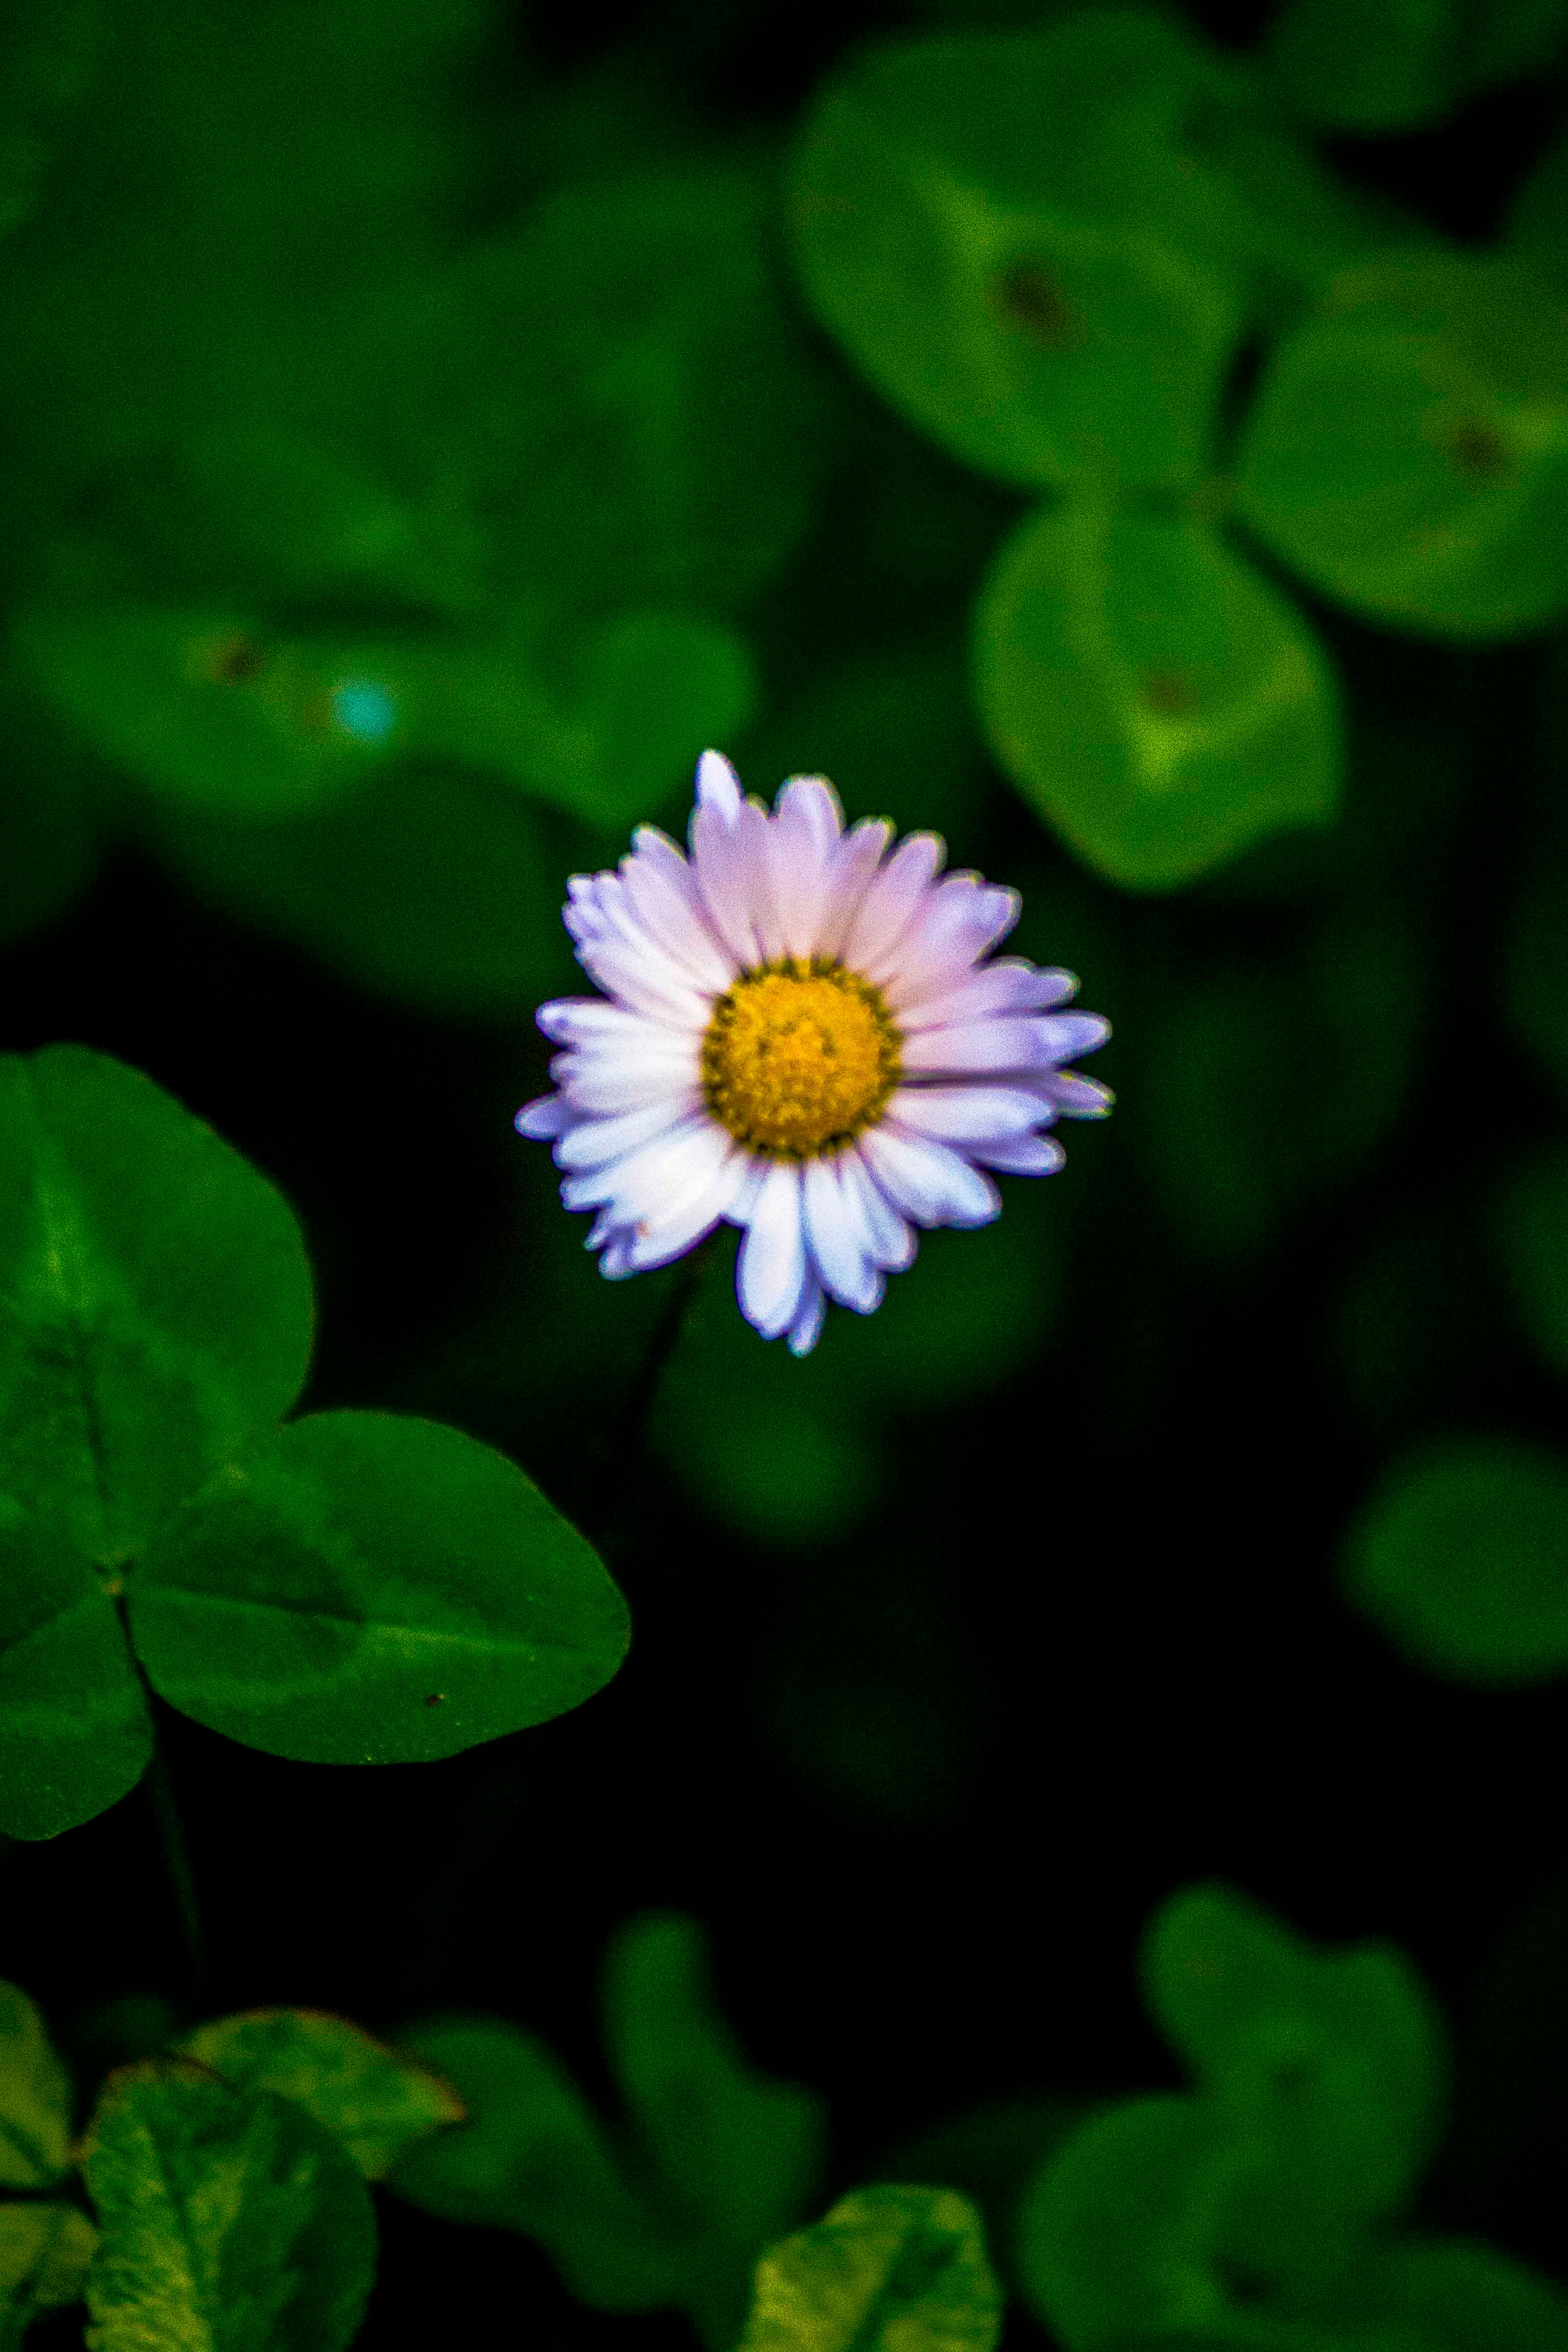
green, flower, nature, flora, plant, macro photography, botany, leaf, daisy, land plant, petal, close up, wildflower, flowering plant, clover, annual plant, blossom